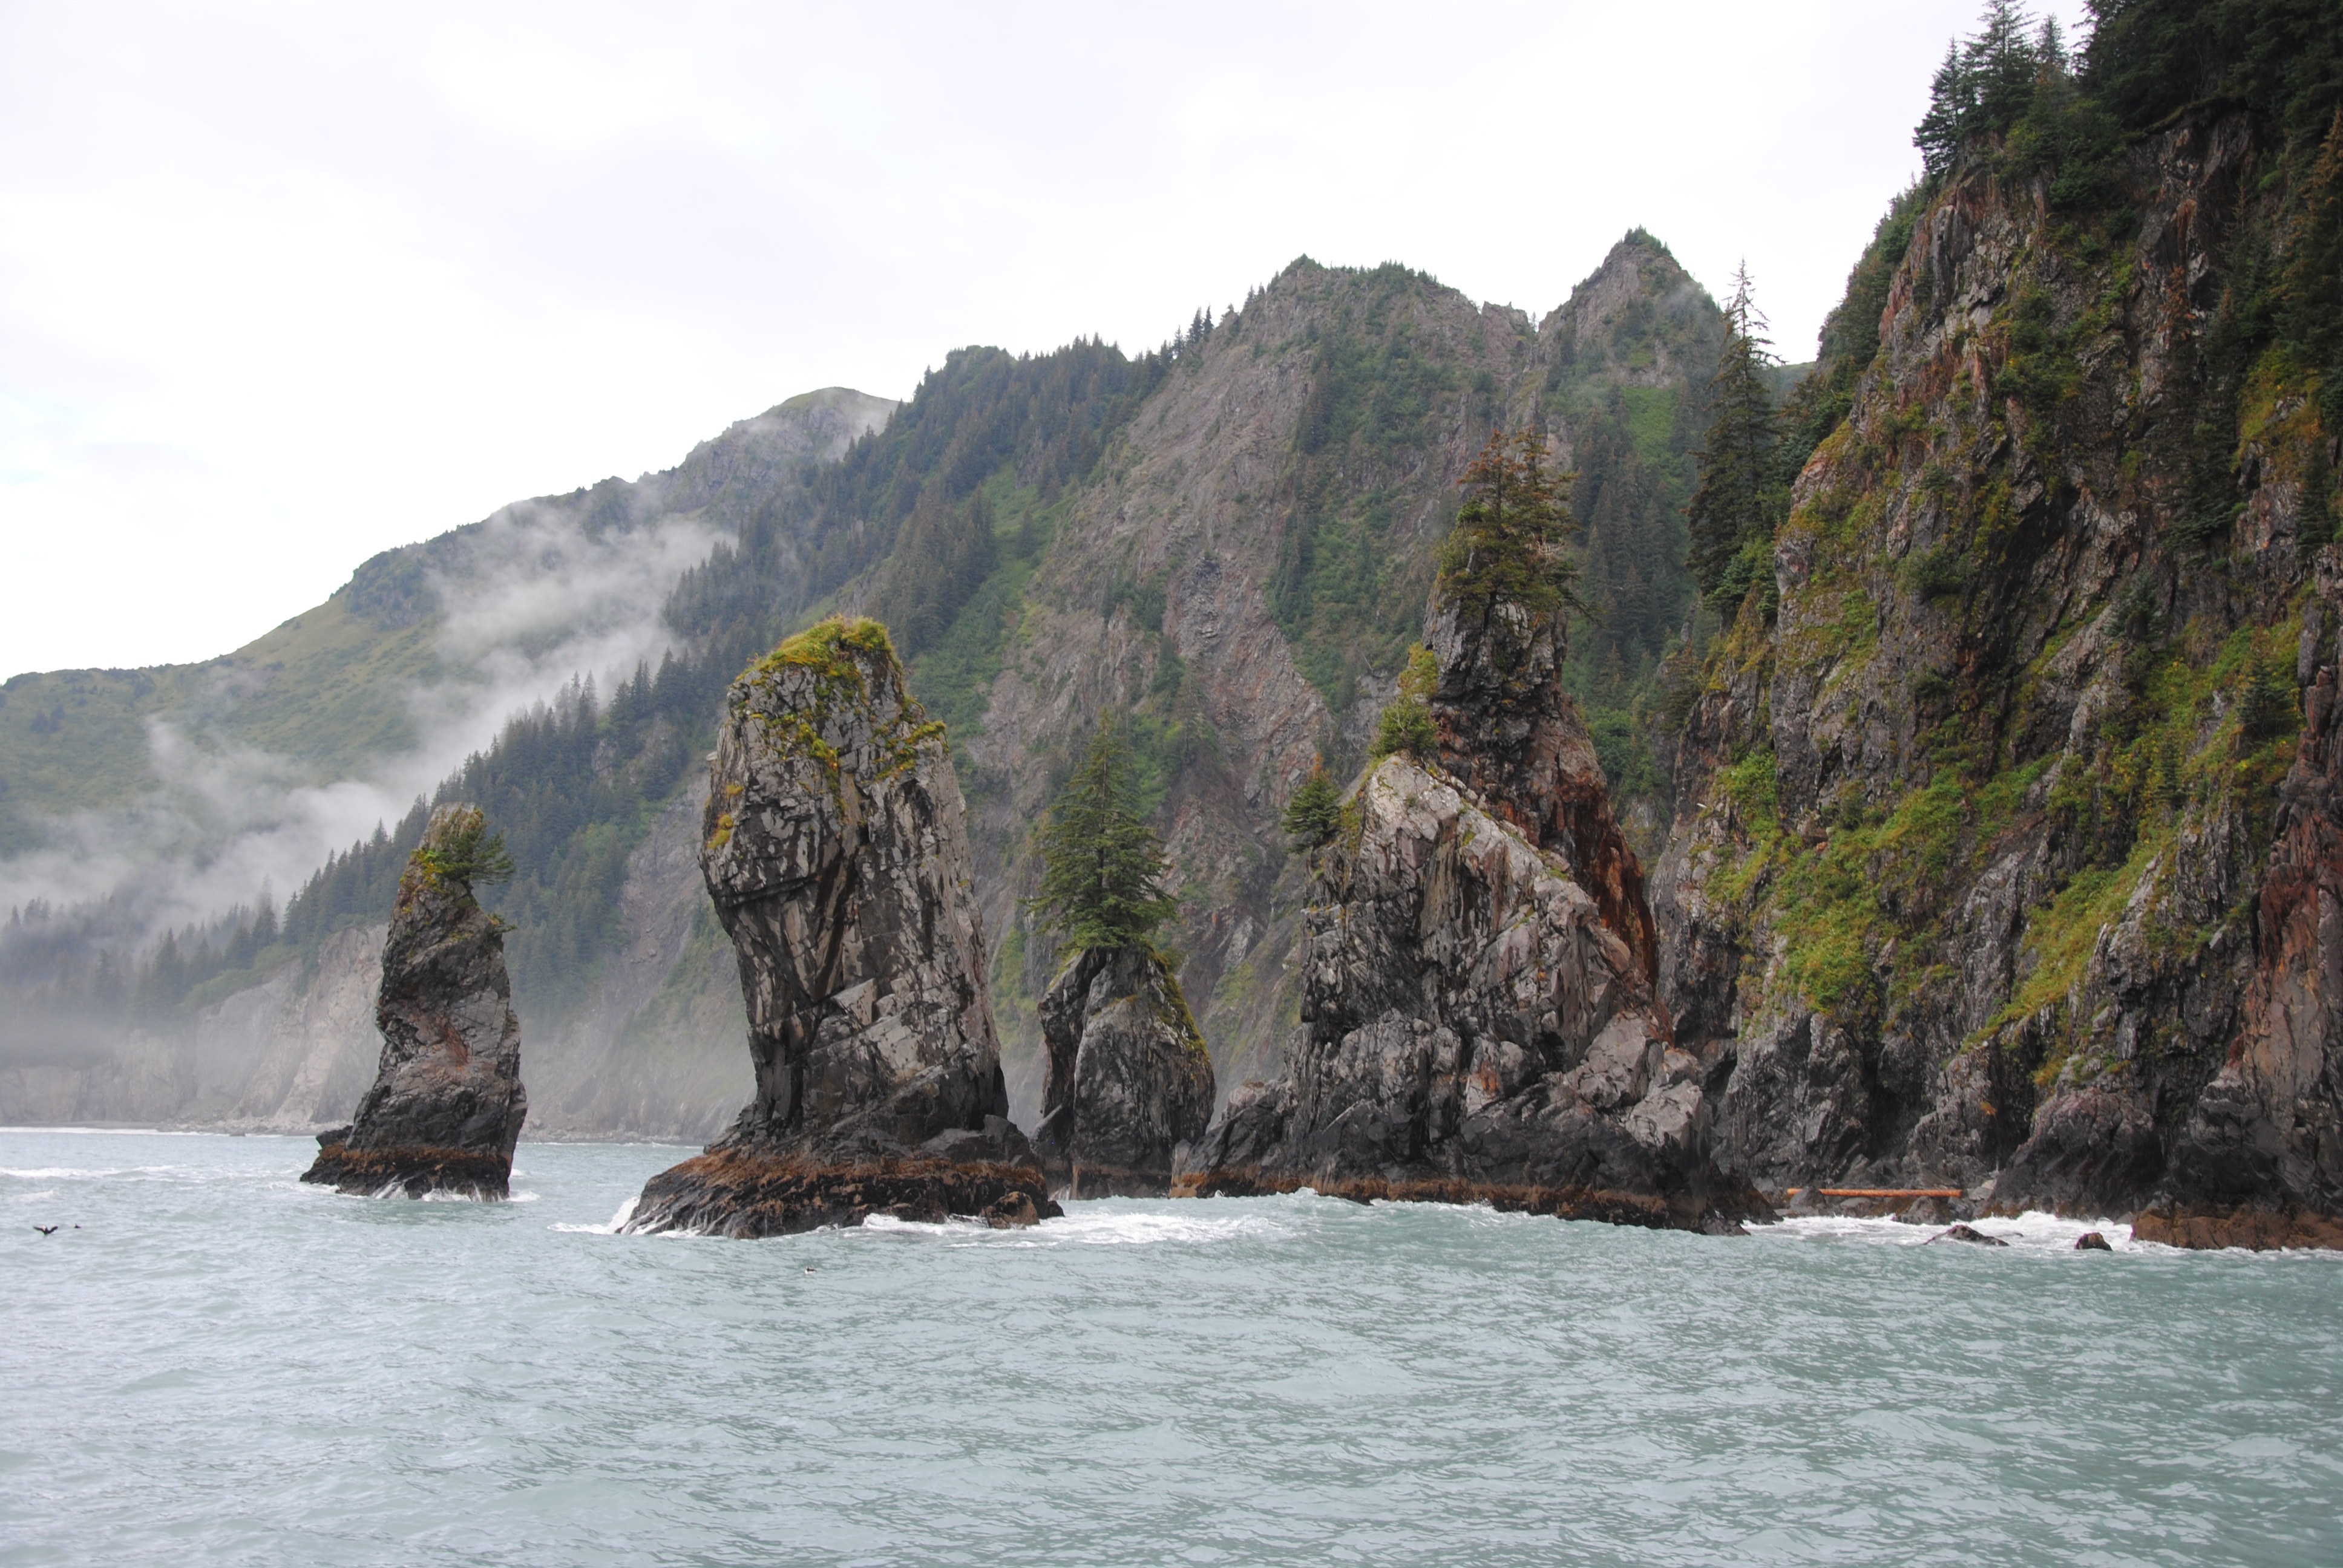
sea, coast, nature, rock, wilderness, shore, formation, cliff, cove, bay, fjord, stack, terrain, alaska, cape, islet, landform, geographical feature